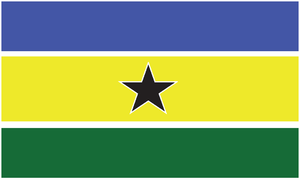
Le Rassemblement pour la Démocratie et le Progrès, est un parti politique d'opposition en Namibie. Il a été créé le 17 novembre 2007 par Hidipo Hamutenya et Jesaya Nyamu, deux anciens ministres et dirigeants du parti au pouvoir, la SWAPO. En 2004, Hamutenya avait, sans succès, tenté d'obtenir l'investiture de la SWAPO en vue de l'élection présidentielle. À sa création, le RDP a été perçue comme un défi majeur lancé contre la SWAPO, le parti au pouvoir depuis l'accession du pays à l'indépendance en 1990.